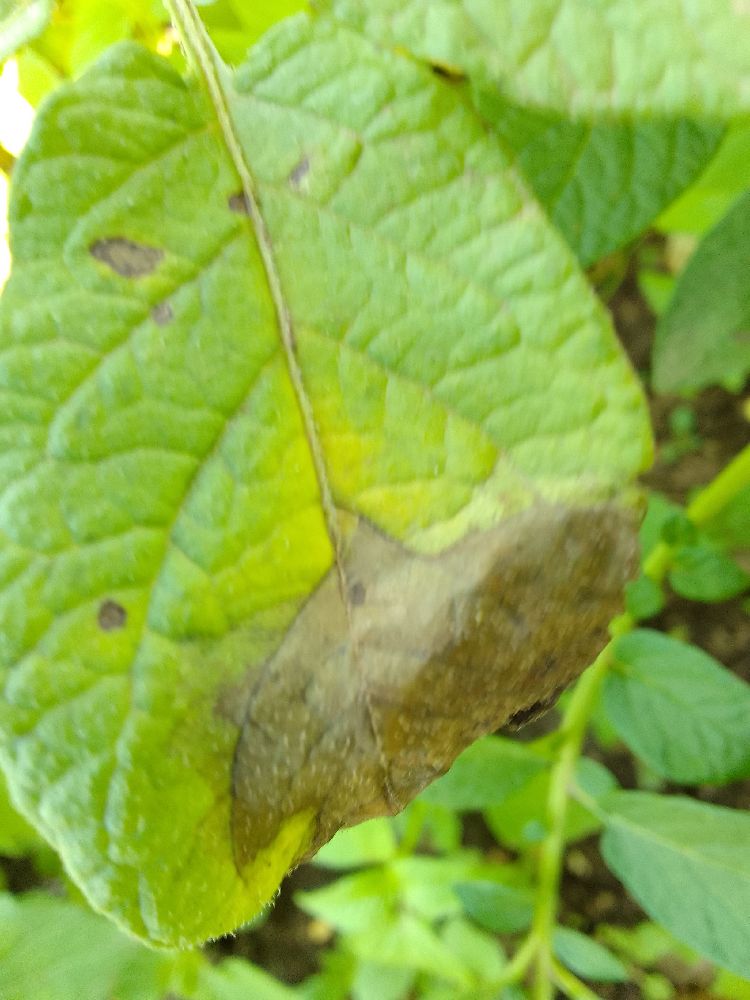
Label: Late blight